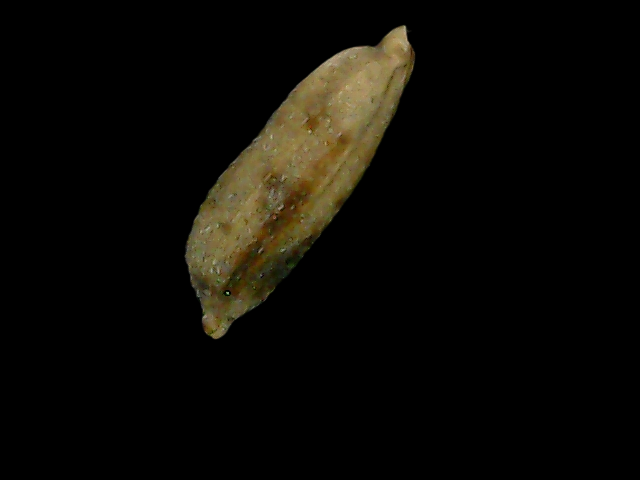
Rice variety: Bd49